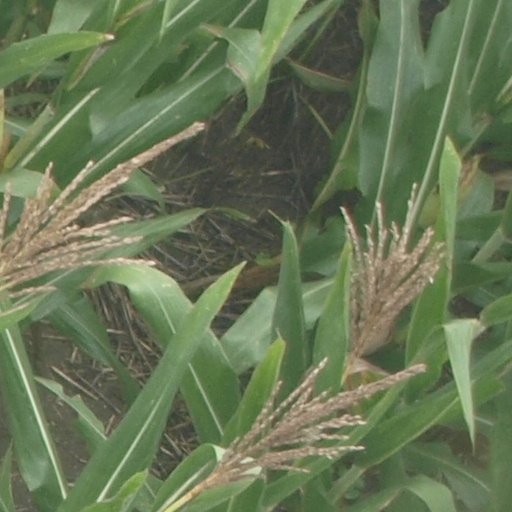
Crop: maize; corn